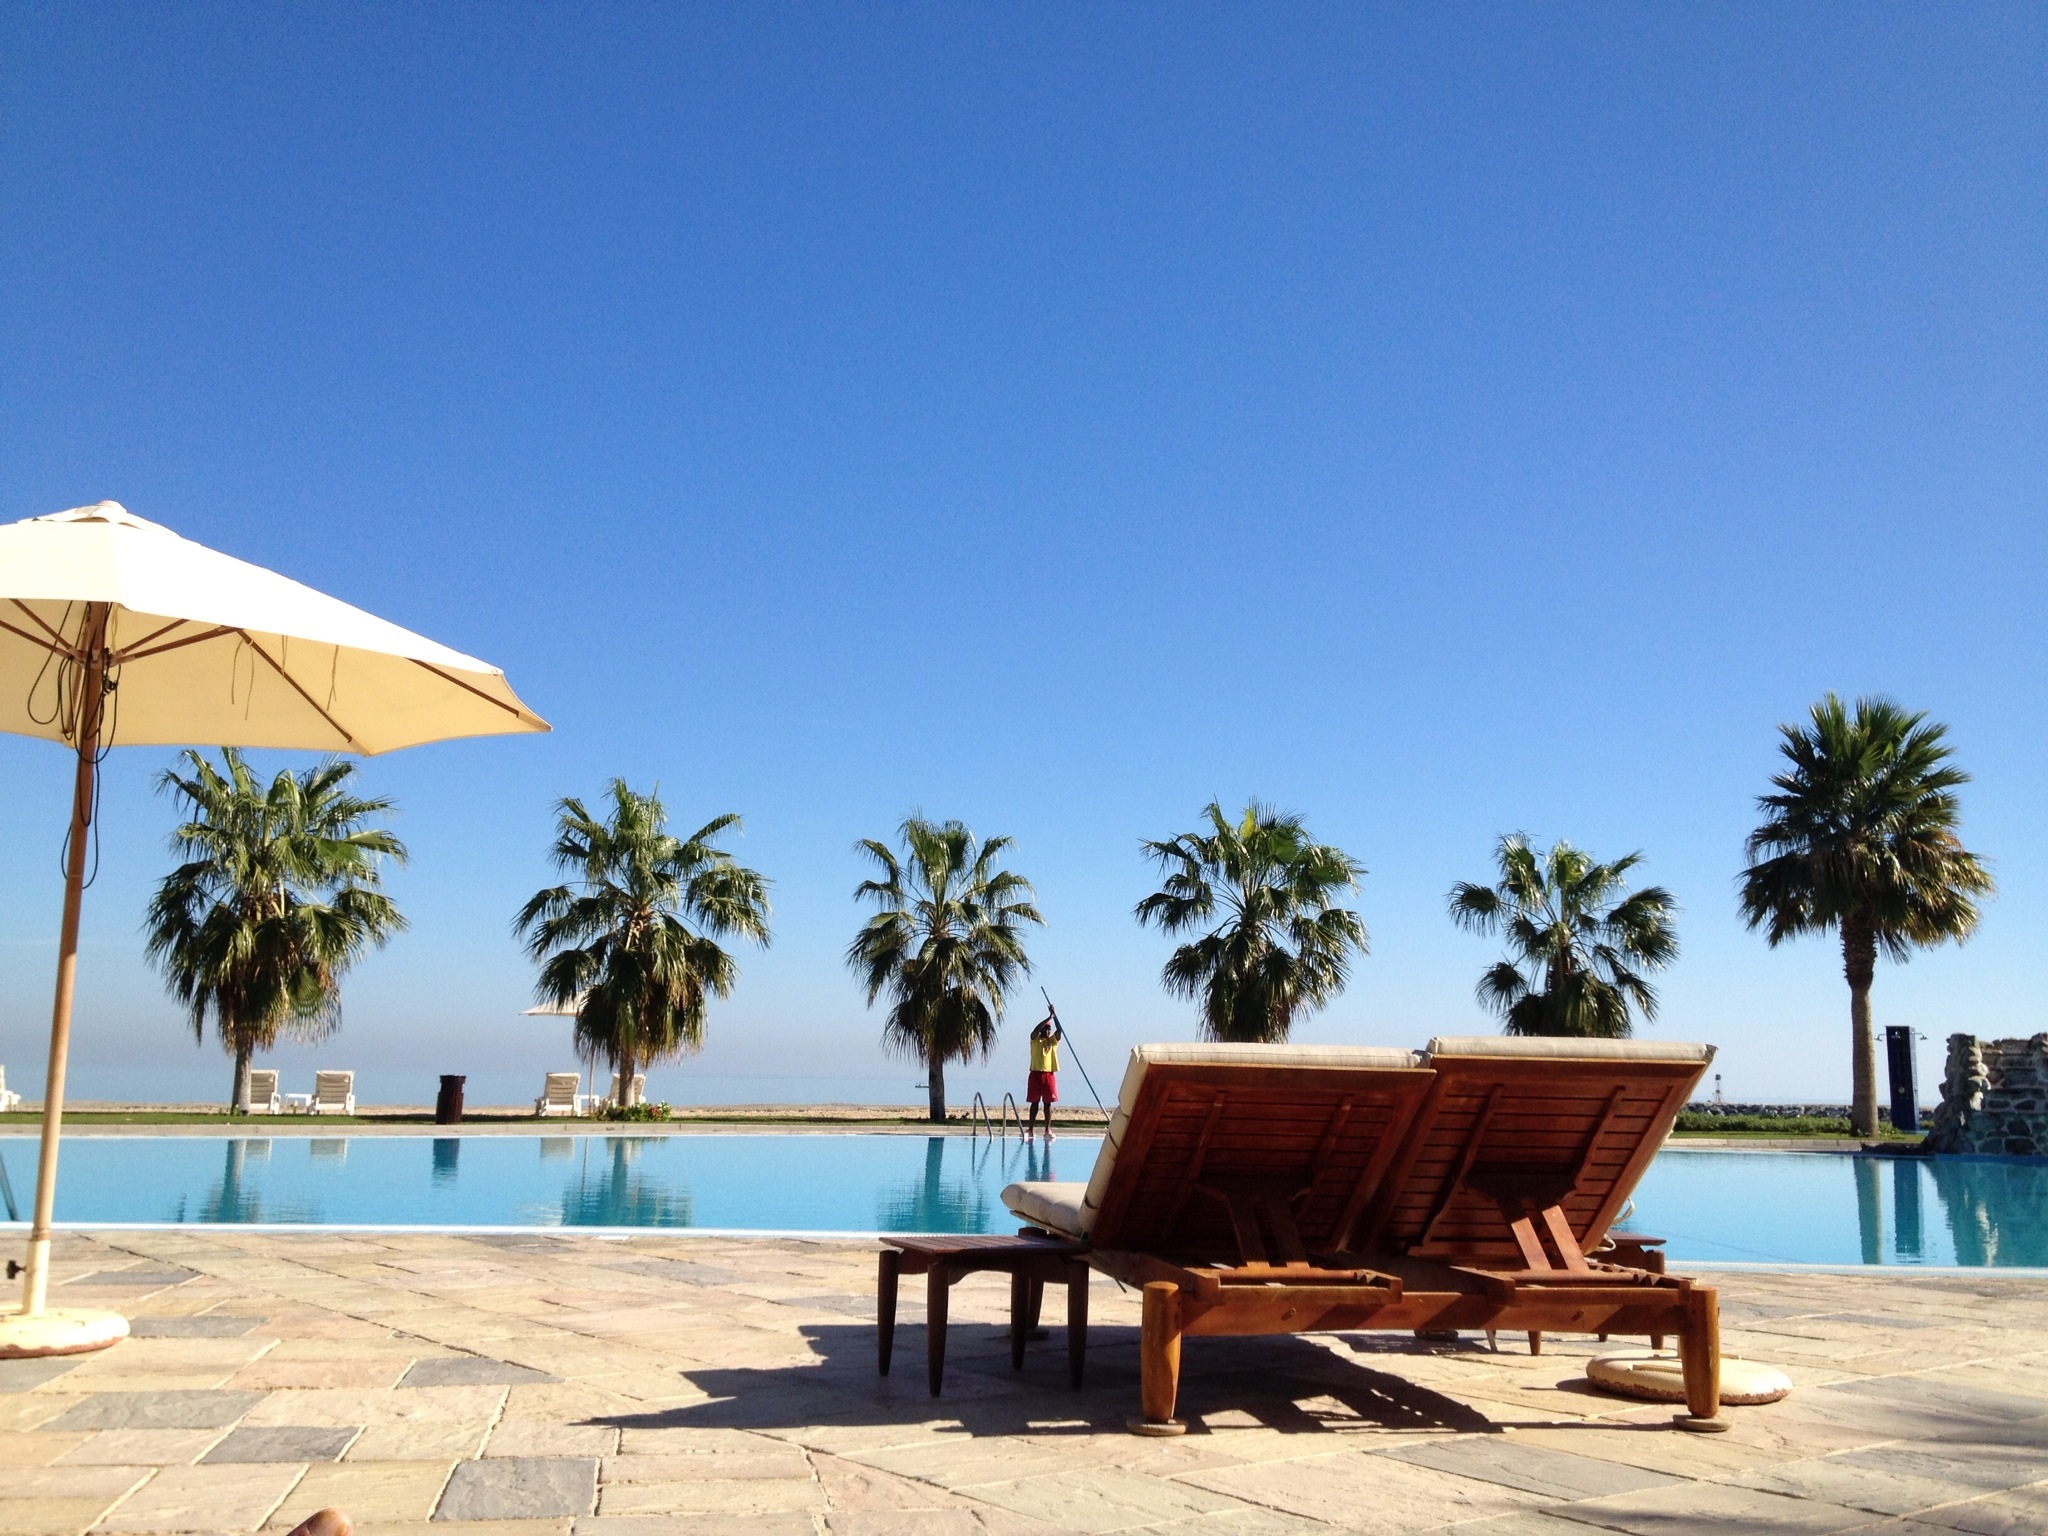
beach, sea, water, villa, vacation, pool, swimming pool, holiday, property, leisure, resort, estate, caribbean, palm trees, recovery, sun bed